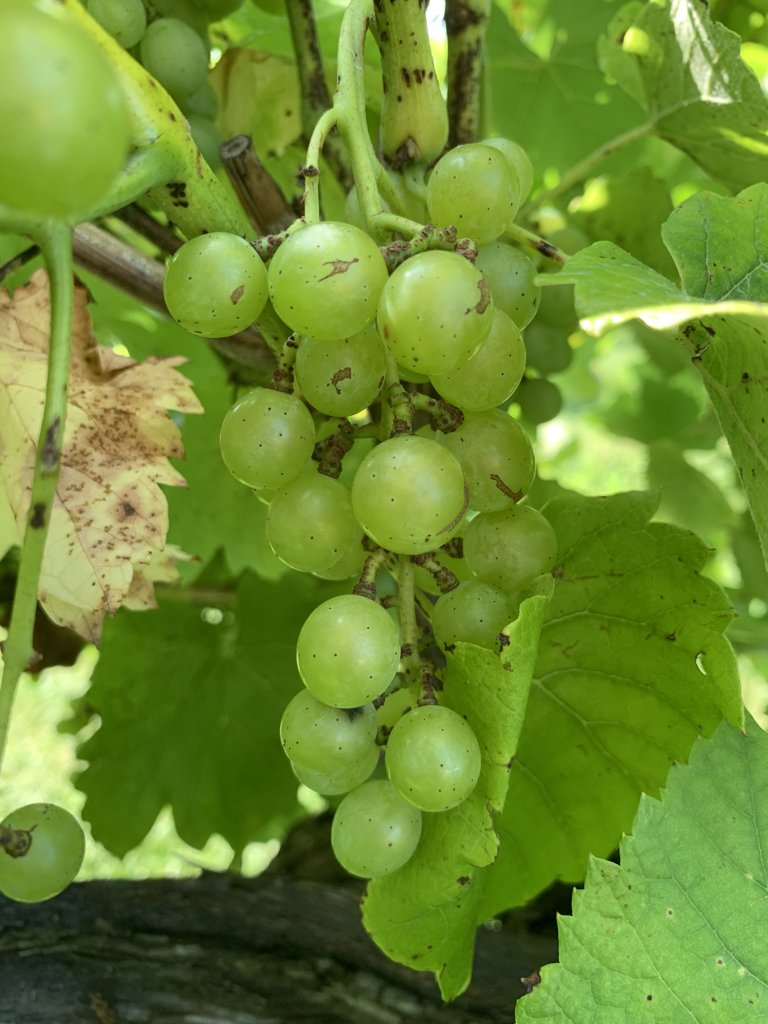
Berries visible: 27
Grape clusters: 3